Arts and Culture Centre

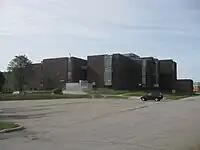
The St. John's Arts and Culture Centre.

The Arts and Culture Centres are a system of six arts centres in the province of Newfoundland and Labrador, operated by the provincial government's Department of Tourism, Culture, Arts and Recreation (TCAR). Each has a least one stage for the performing arts; some also house an art gallery or exhibition area, a public library, and (in Gander and Corner Brook) a swimming pool.